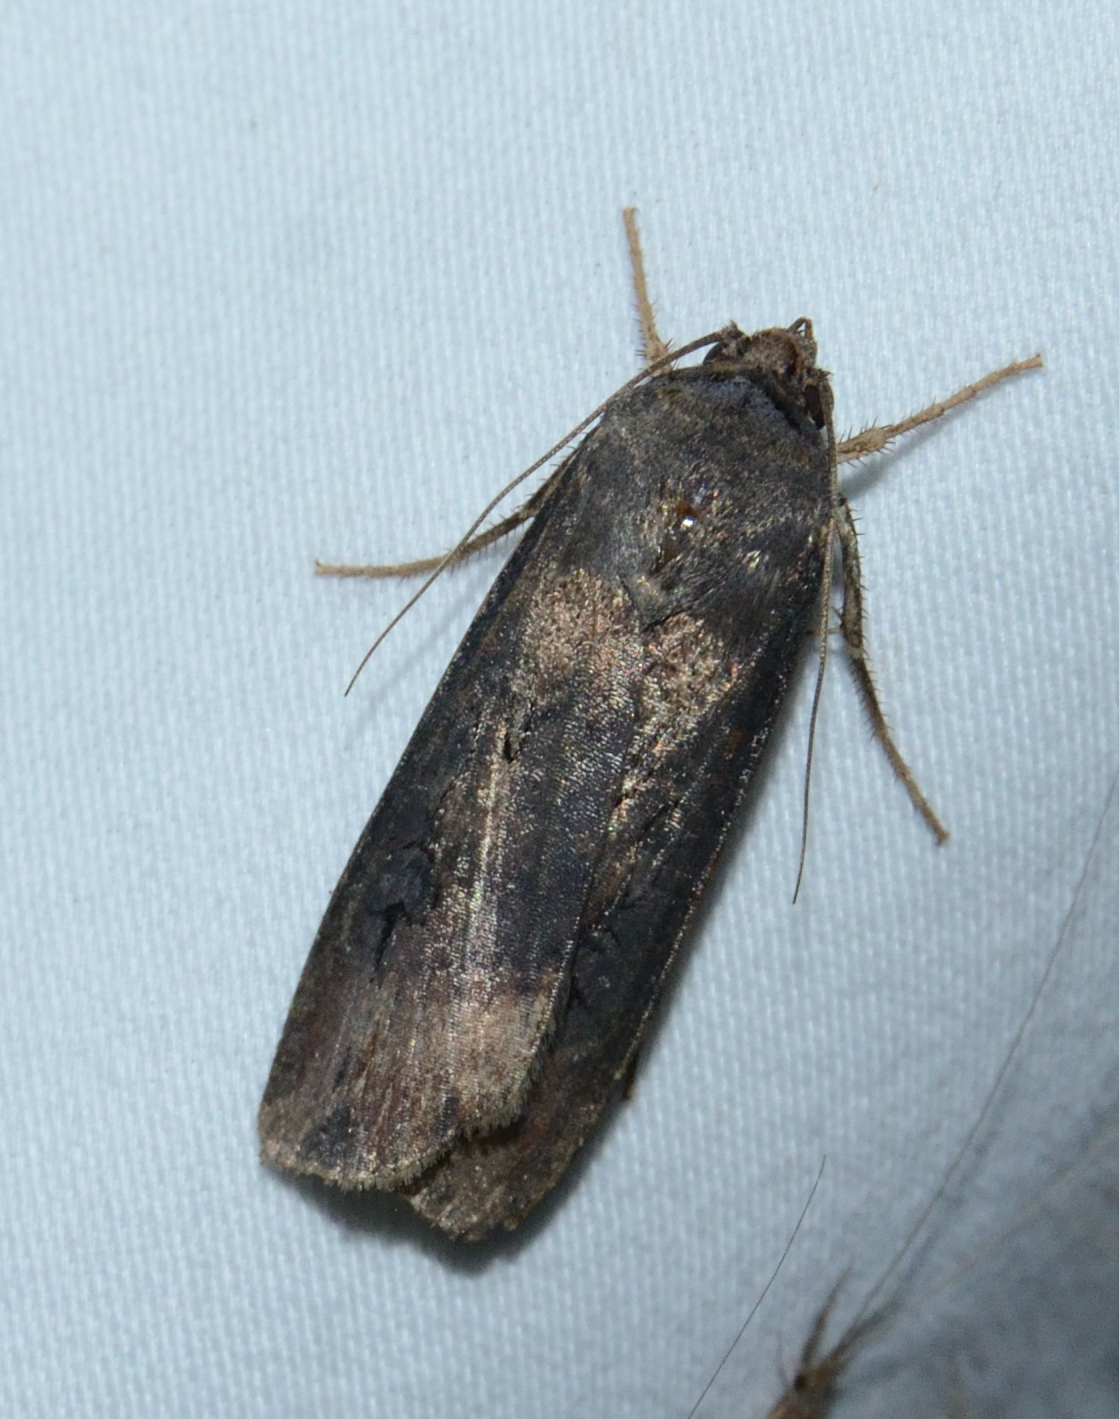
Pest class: cutworms